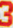
Number: 3